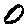
Label: 0